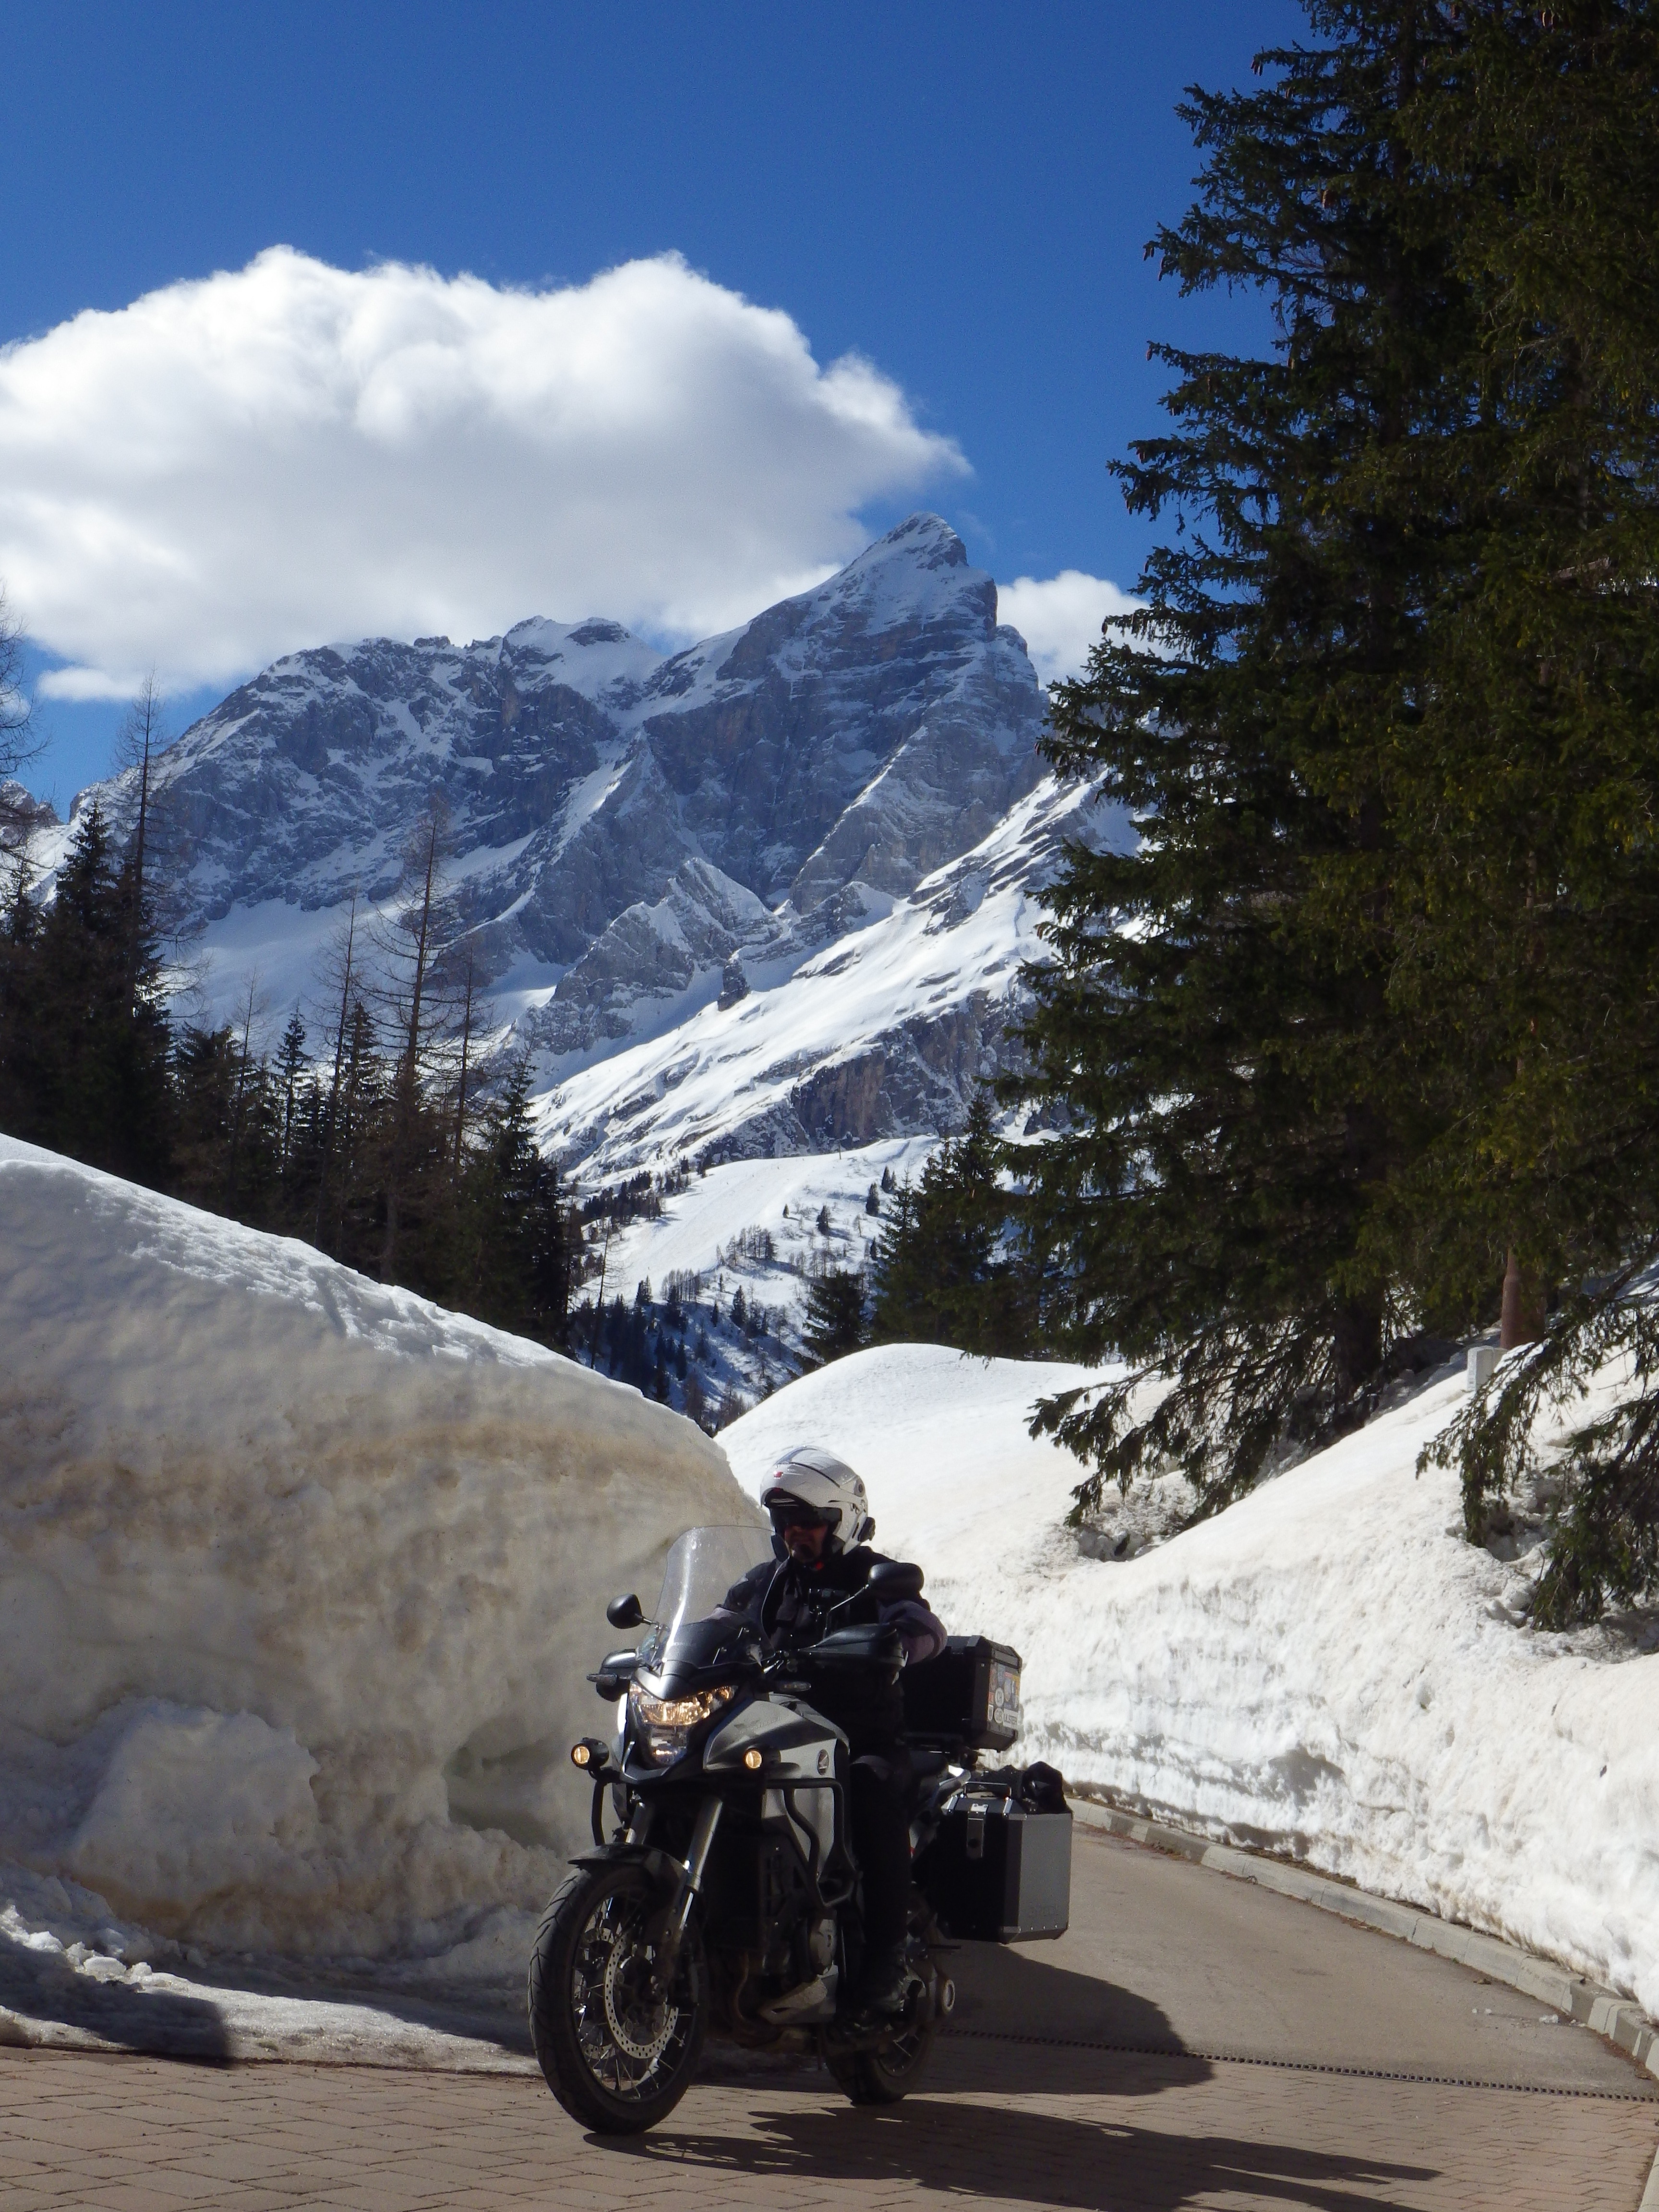
mountain, snow, winter, bicycle, mountain range, vehicle, weather, extreme sport, ridge, sports equipment, mountain bike, moto, alps, thaw, freeride, dolomites, mountainous landforms, honda crosstourer, staulanza